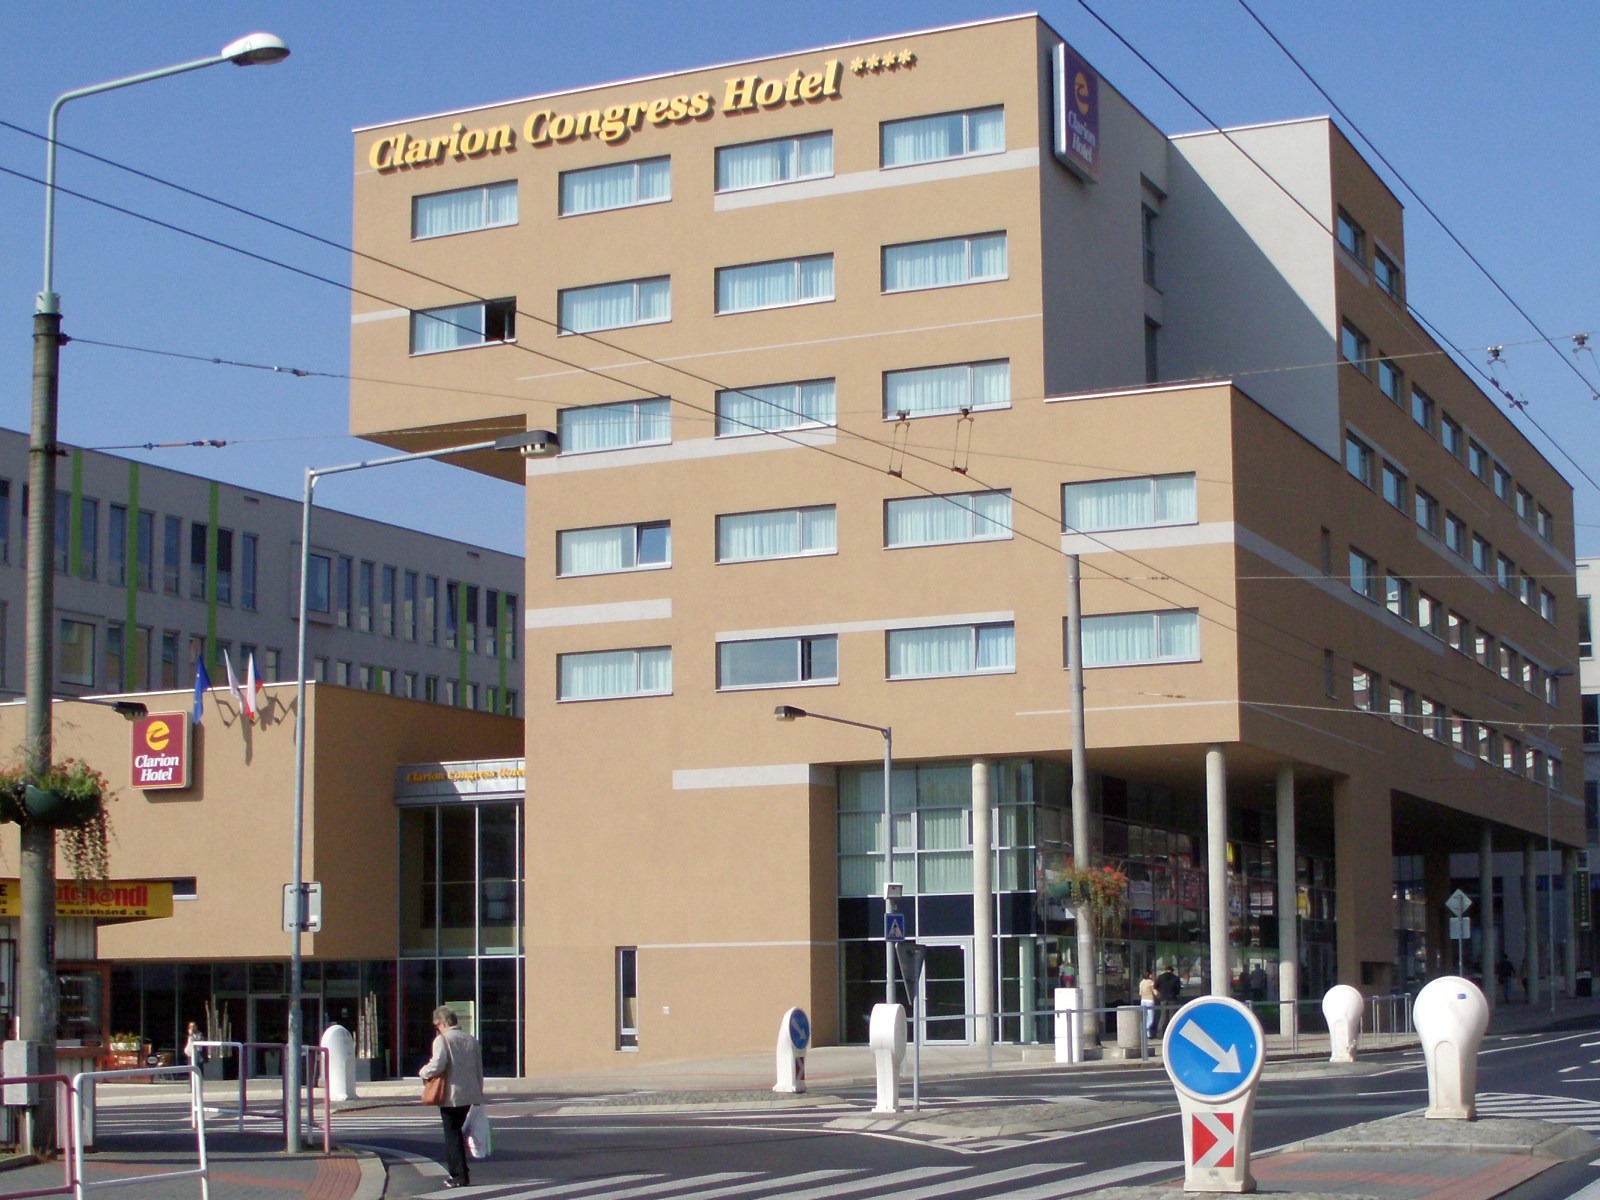
building, downtown, plaza, facade, property, tower block, hotel, boarding, comfort, stay, commercial building, czechia, headquarters, condominium, neighbourhood, lodging, real estate, residential area, st nad labem, clarion congress